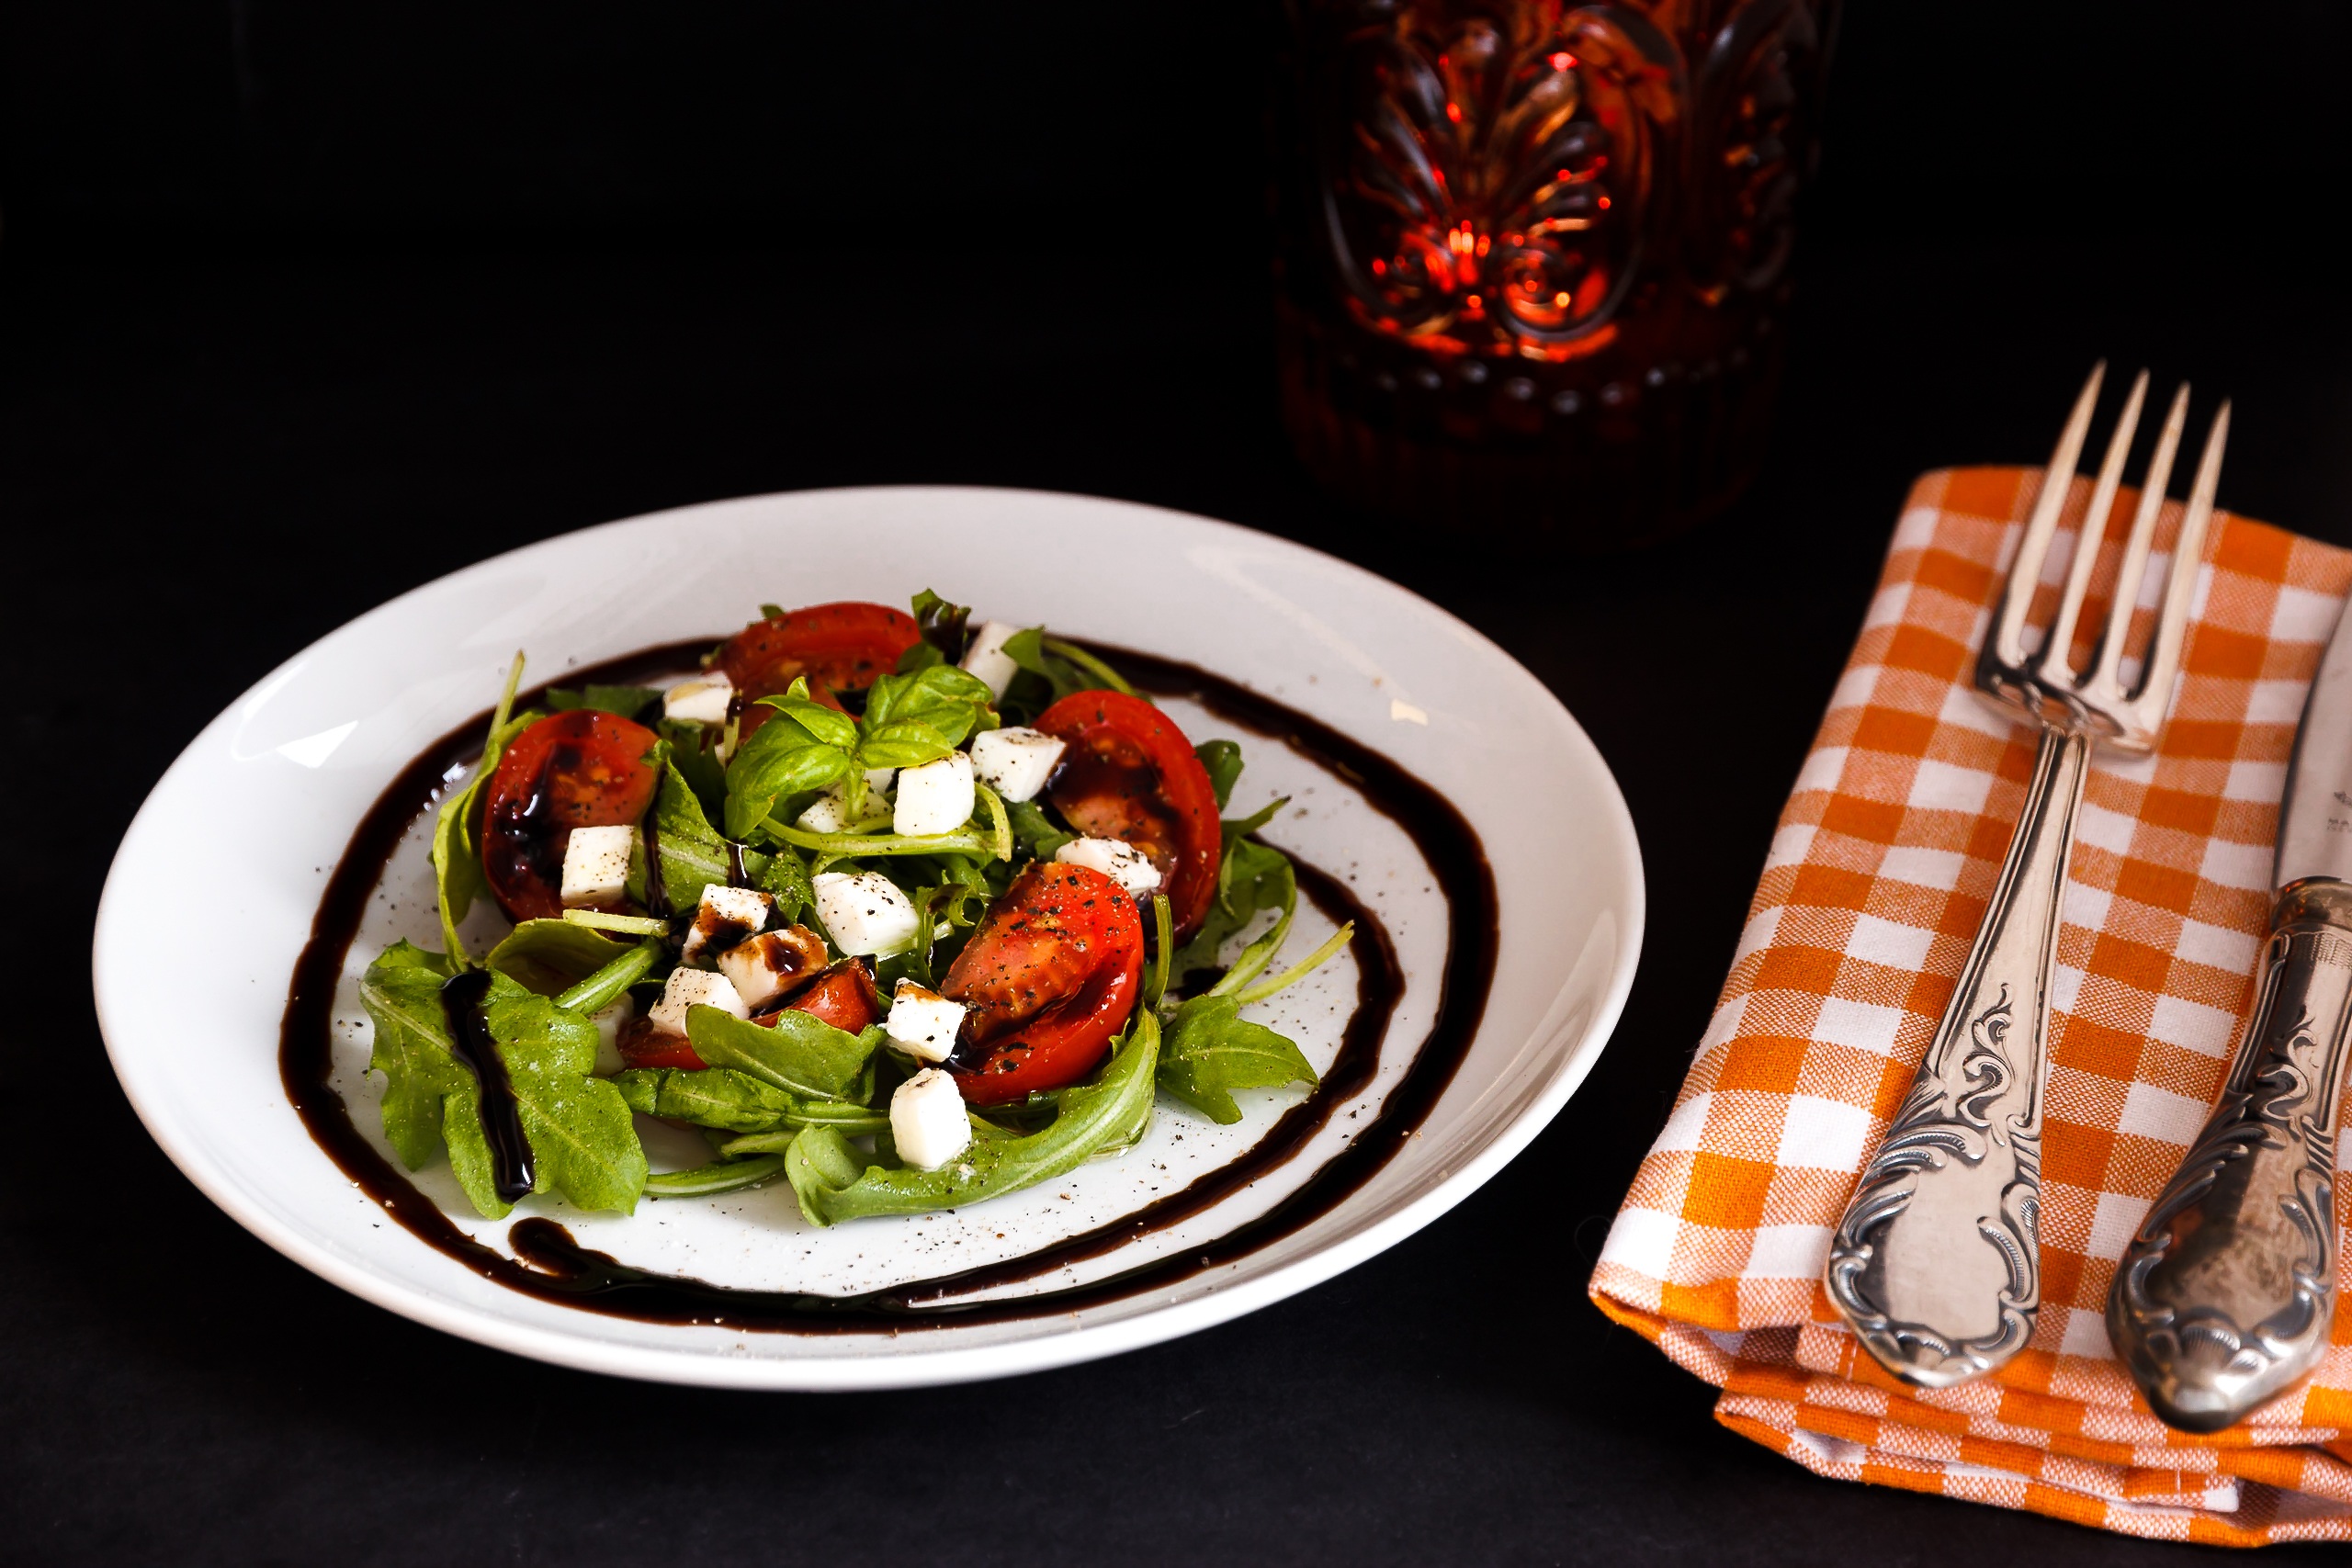
table, fork, cutlery, board, restaurant, rustic, dish, meal, food, salad, produce, vegetable, plate, breakfast, healthy, eat, cuisine, tableware, rocket, knife, tomatoes, cover, starter, gastronomy, mozzarella, tomato mozzarella, guest room, mozzarella salad